Épinay, Eure

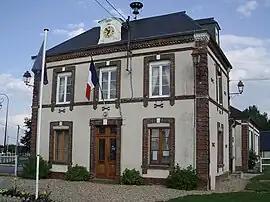
Town hall (19th century)

Épinay is a former commune in the Eure department in the Normandy region in north-western France. On 1 January 2016, it was merged into the new commune of Mesnil-en-Ouche.